Maximilian Speck von Sternburg

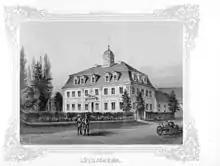
Schloss Lützschena in an early catalog, by 1860

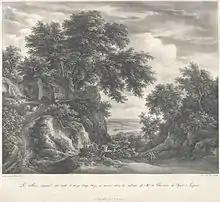
Engraving by Loos of a Jacob van Ruisdael painting in his collection, page from the 1827 catalog

Speck-Sternburg was born in Gröba and became wealthy in the wool trade. On his visits to various places he enjoyed viewing the art galleries and became a connaisseur. During his travels through Europe, Baron von Sternburg assembled an extensive art collection between 1807 and 1832. He acquired paintings by German, Dutch, Italian, French and Spanish masters from famous collections in Vienna, Rome or Brussels. From 1822 onwards he showed his collection on his estate Schloss Lützschena near Leipzig in a purpose-built gallery. Maximilian Speck was also one of the co-founders of the local art club "Leipzig Kunstverein".